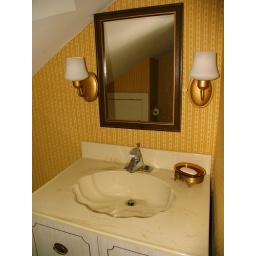
Small bathroom in SG house